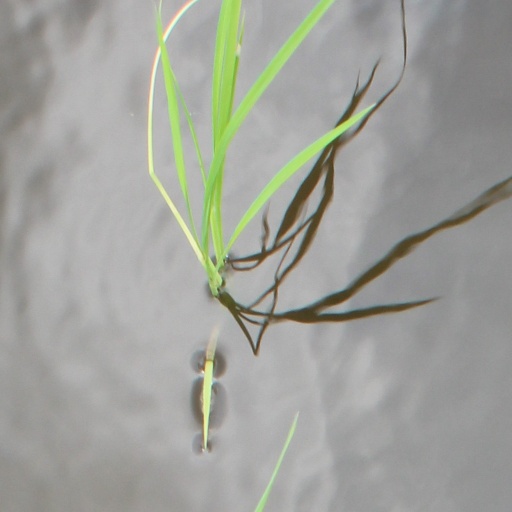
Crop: rice